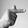
ASL letter: T